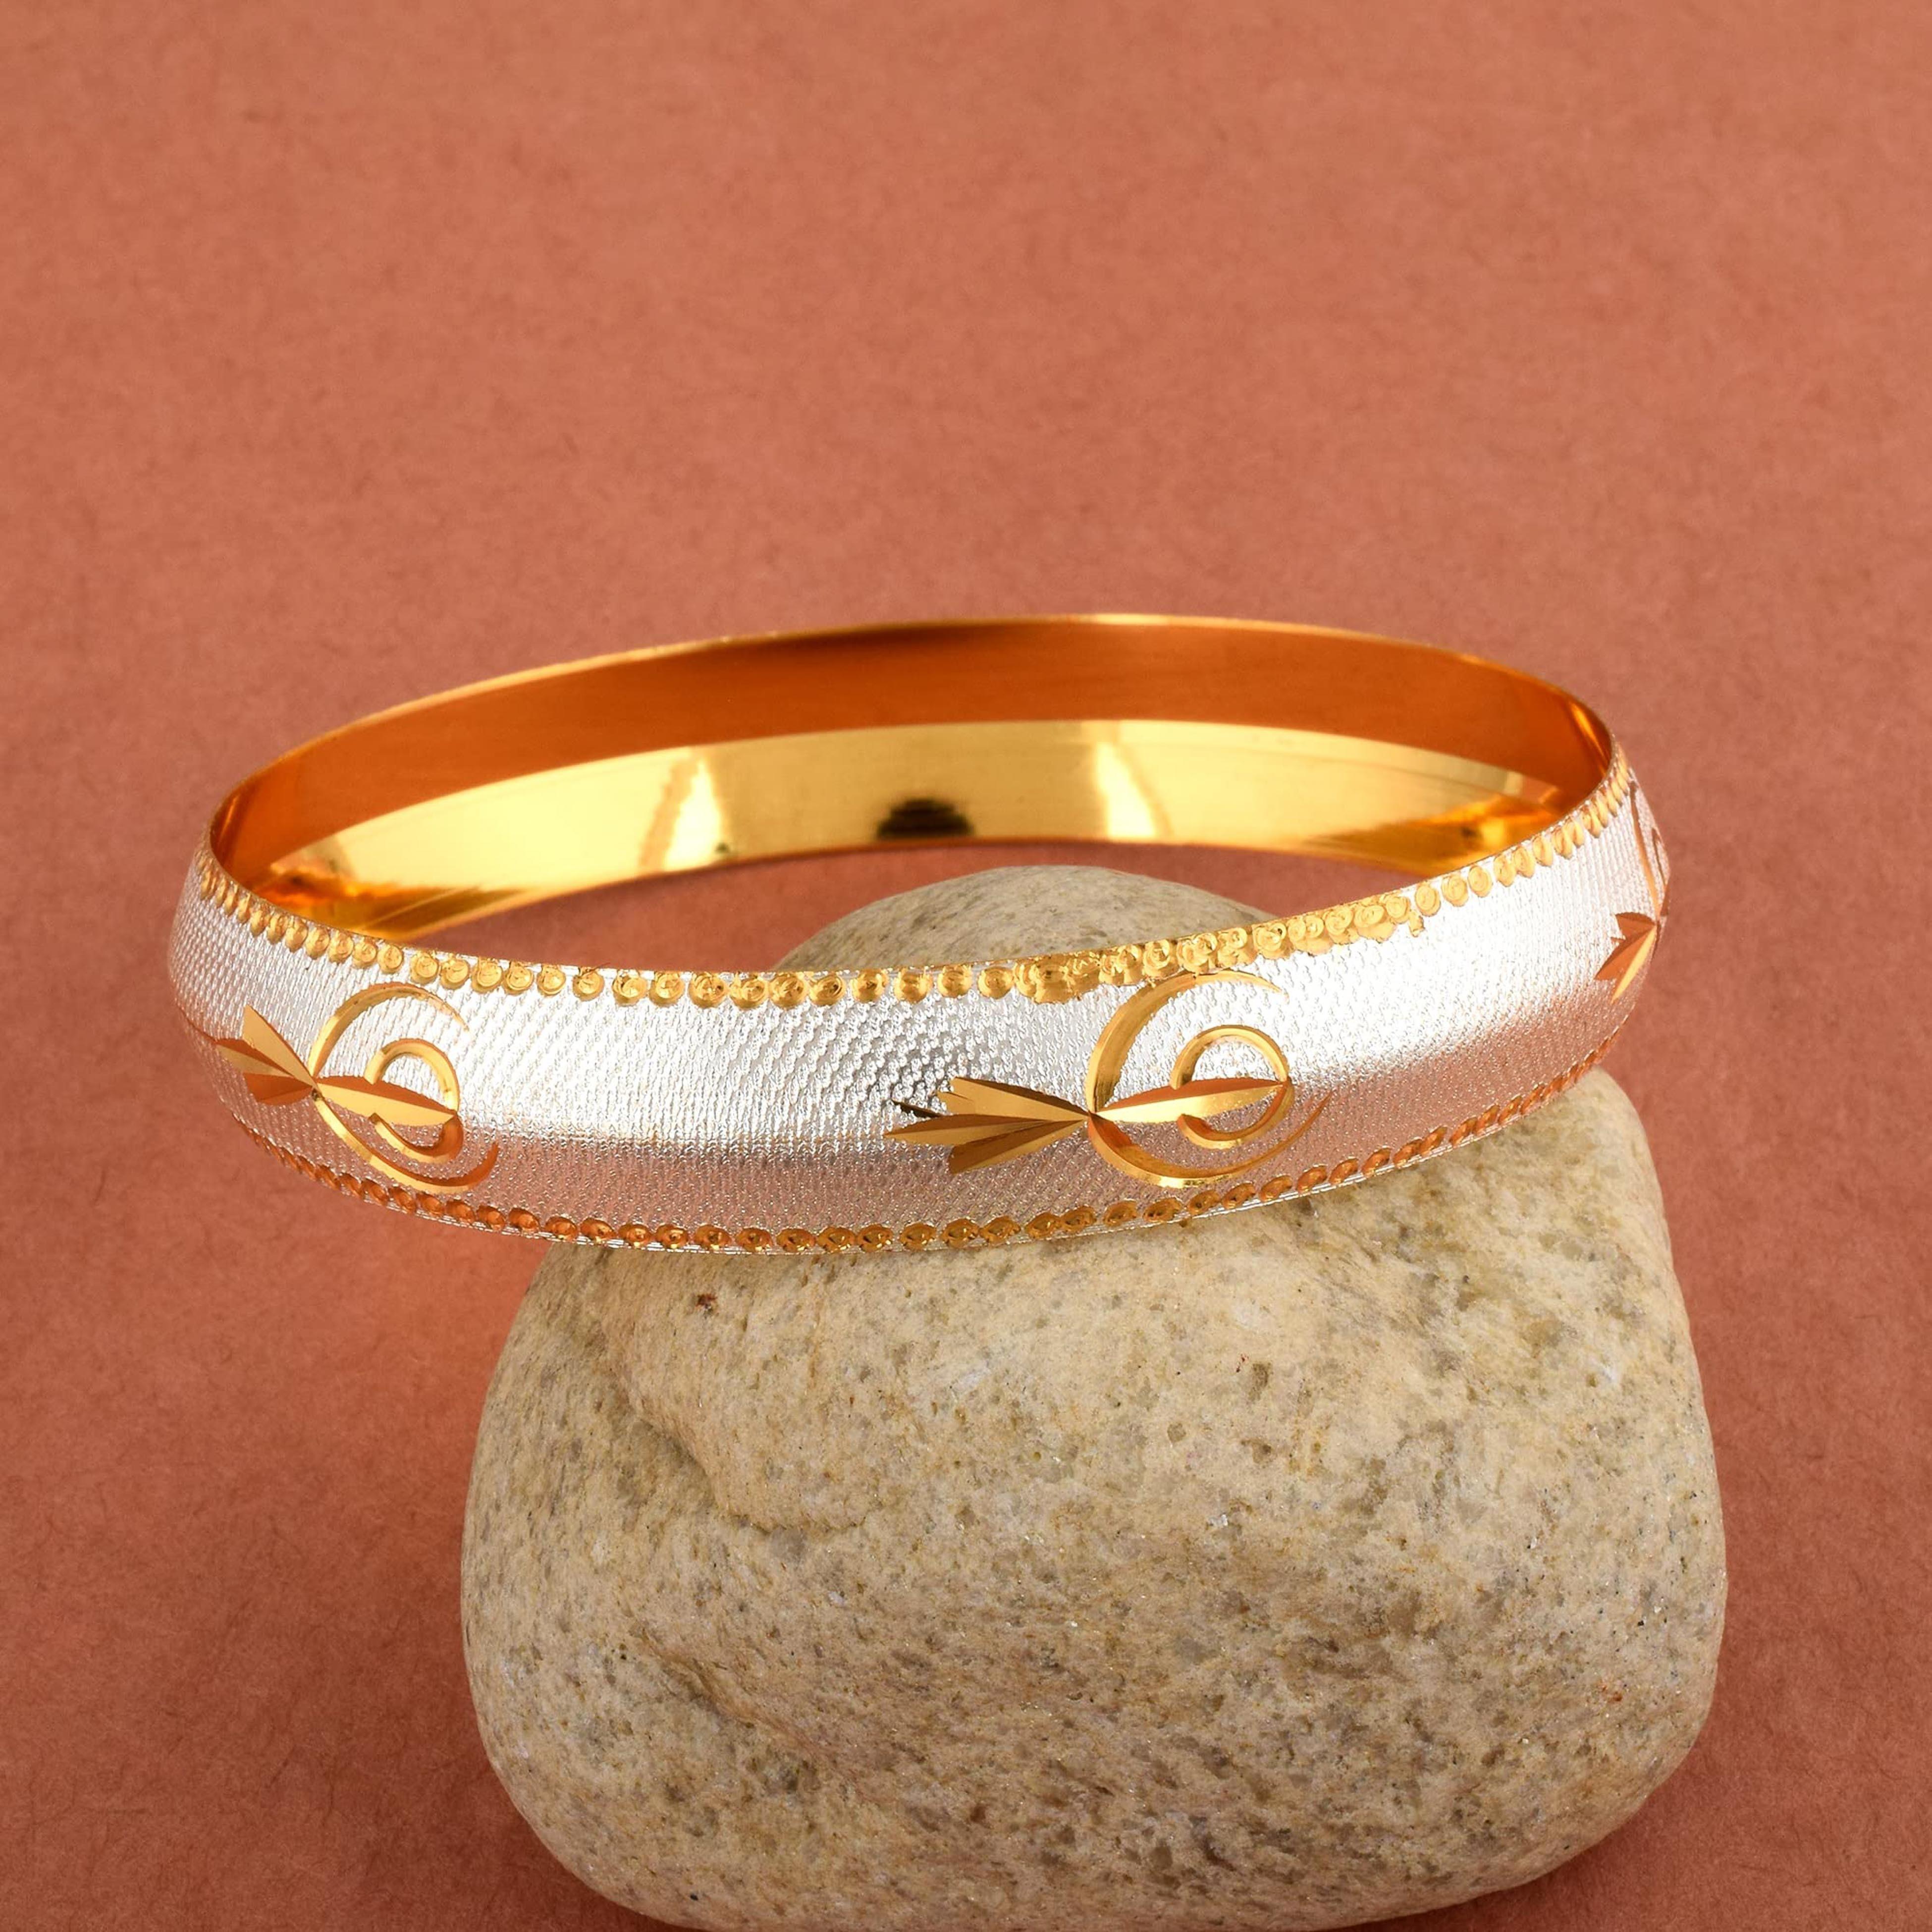
ZUMRUT MAKING YOU A STYLE SENSATION Two Tone Gold & Silver Colour Khanda Symbol Engraved Sikh Sardar Punjabi Kada Bangle For Unisex (Pack of 1) (2.8)
Type: Bracelets & Bangles
Brand: ZUMRUT MAKING YOU A STYLE SENSATION
Price: Rs. 669
 Kada with sikh religeon mool mantra. written in gurmukhi (punjabi dialect), the words mean that, i dont consider death when body dies, i consider my self as dead, when my pure soul and conscience dies. the kada is made from skin safe mix metals and is quite hard, strong and sturdy. the black coating is e-coating, and will not fade or scratch. the gurmukhi letters on both sides are written with white ink,and will not fade.it brings a richness and elegance, to this spiritual piece of sikh jewellery. with 91 gms as weight for a kada, the kada is made with pure sikh tradtion and belief. a unique, stylish, different, elegant and attention grabbing kada for men and women
Features: Made In Brass & Available In 2.8 2.10 2.12 2.14 & 2.16 Sizes & 10 Mm Thickness.,Traditional Indian Elegant And Classic Design Two Tone Sikh Kada For Men/Women,Smooth Attractive Anti Corrosion Plating. Smooth Inside Finish, For Easy Slip In And Slip Out.,A Classic, Unique, Attractive, Elegant And Attention Grabbing Kada For Men And Women. Can Be Worn By Men And Women. Strong And Sturdy Kada, Which Signifies Sikh/ Punjabi People.,Made In India : All Our Products Are Manufactured In India And Are Exclusively Crafted To Adorn Your Persona. Skin Friendly: All Our Products Are Lead & Nickel Free To Ensure Safety And Comfort; Even For Sensitive Skin.